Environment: real
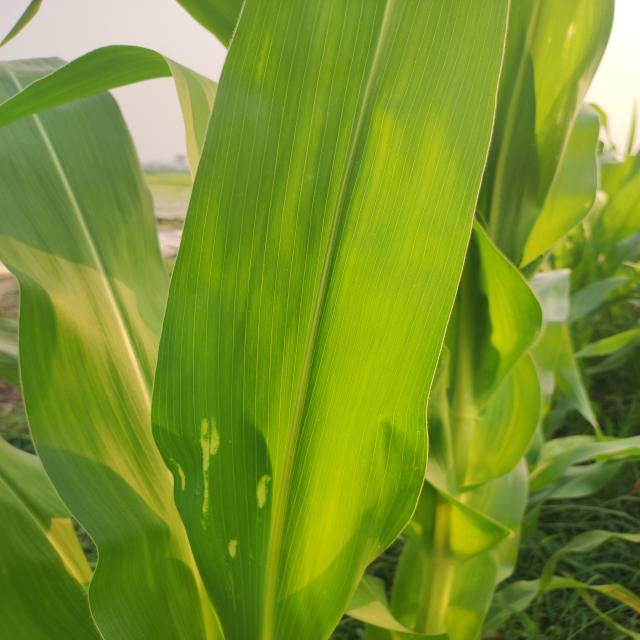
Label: northern_corn_leaf_blight